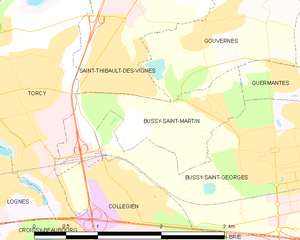
Carte des communes françaises Bussy-Saint-Martin